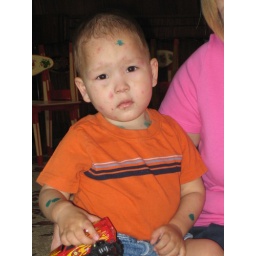
You can tell that he just doesn't feel good. His chicken pox spots are covered in a blue medicine.